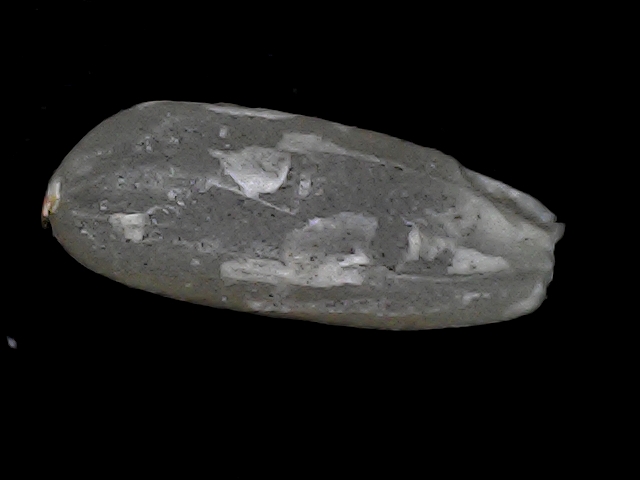
Rice variety: BD56